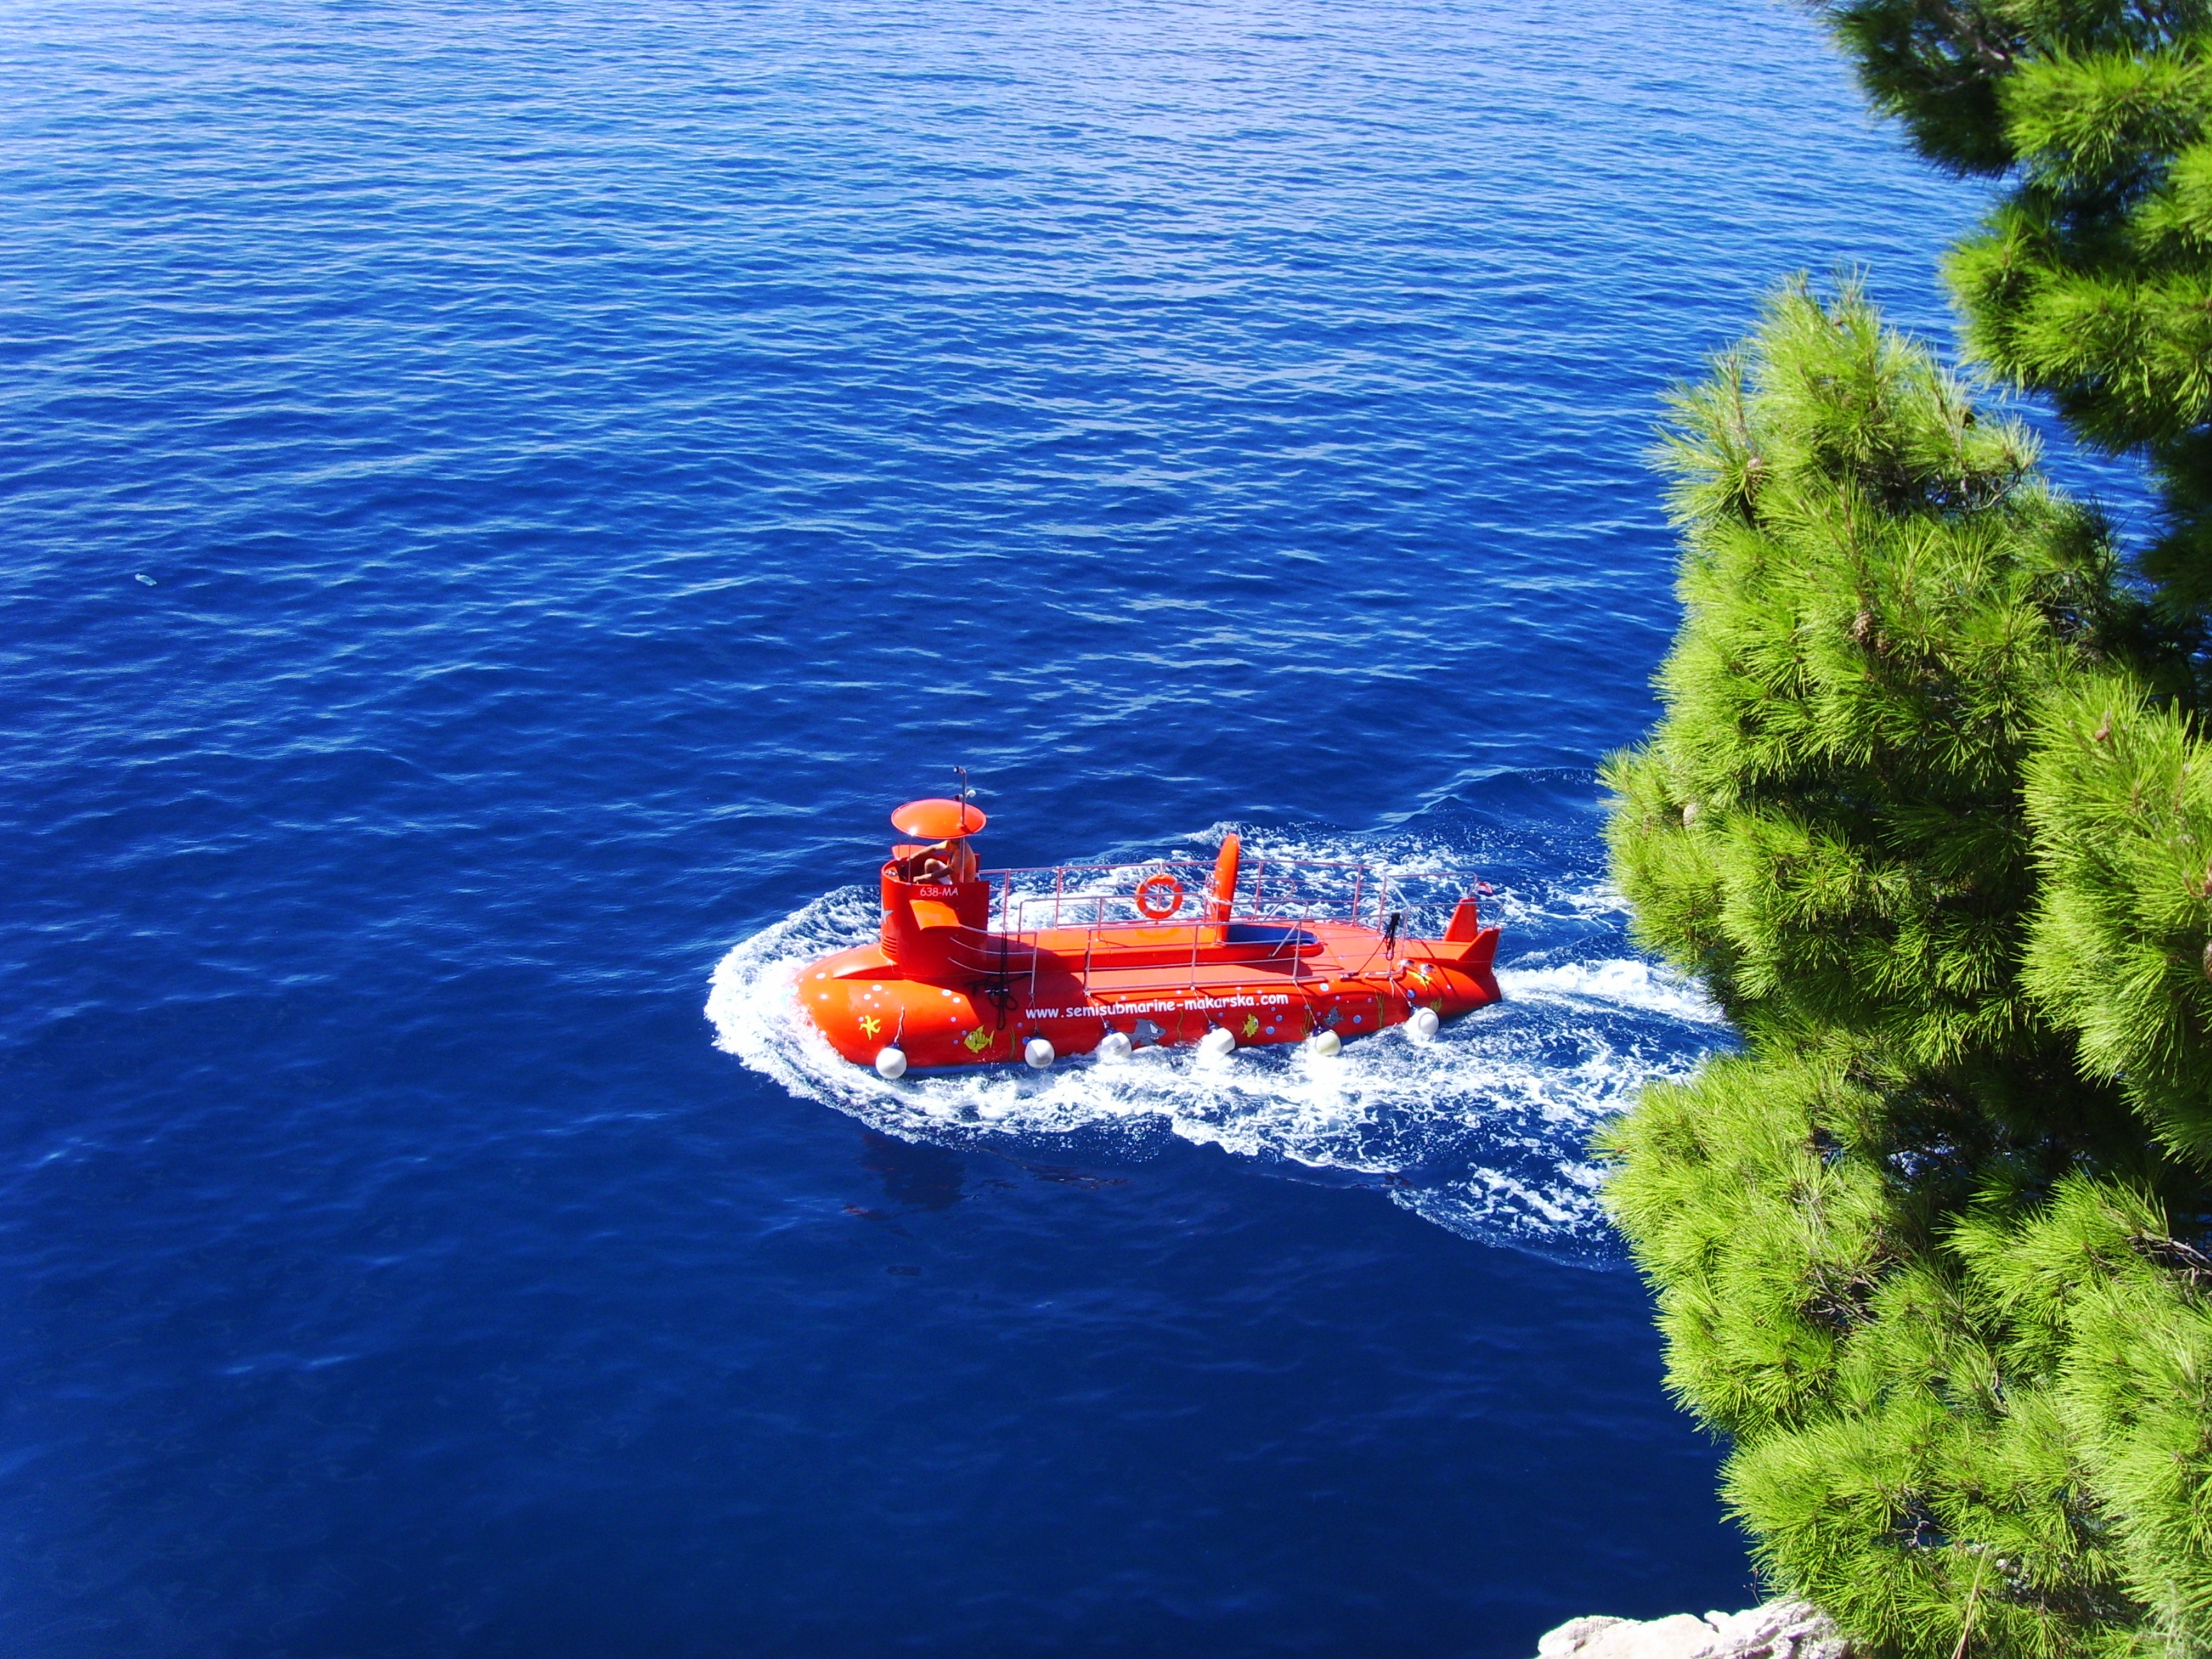
sea, boat, vehicle, bay, waterway, boating, channel, watercraft, blue sea, adriatic sea, red u boat